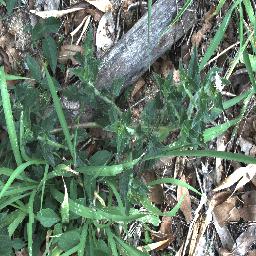
Label: siam_weed